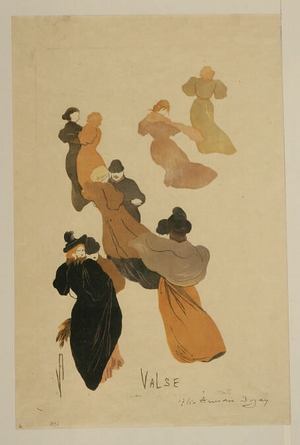
Amédée Joyau est un peintre et graveur français connu pour ses gravures sur bois en couleurs, marquées par le japonisme.